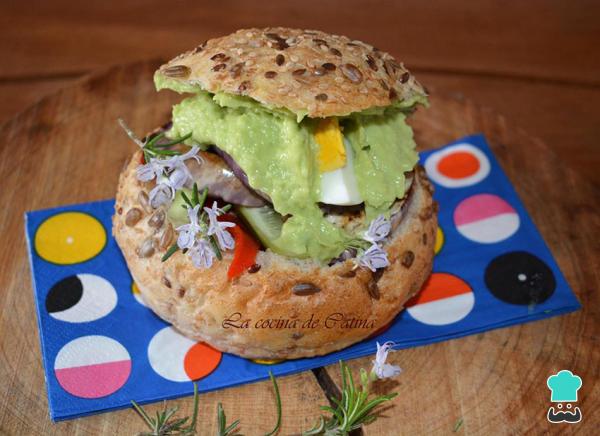
Quitar la mitad de la miga de la parte inferior del pan. Frotar con el ajo las paredes y después añadir aceite de oliva. Rellenar los bocadillos vegetarianos para niños con las rodajas de tomate, cebolla, láminas de pimiento, las tiras de pepino y las rodajas de berenjena. Repartir el resto de guacamole, los huevos duros en cuartos y las flores de romero sobre el relleno. Cubrir los con el casco y presionar ligeramente. ¡Y ya tendremos listo nuestro bocadillo vegetariano para comer!